Treaty of Trianon

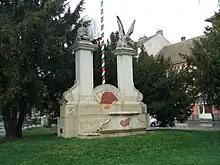
Trianon memorial, Kiskunhalas

On the other hand, a considerable number of other nationalities remained within the frontiers of the independent Hungary: